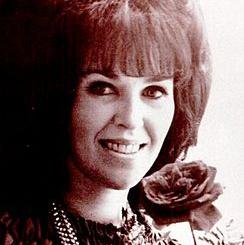
Age: 32